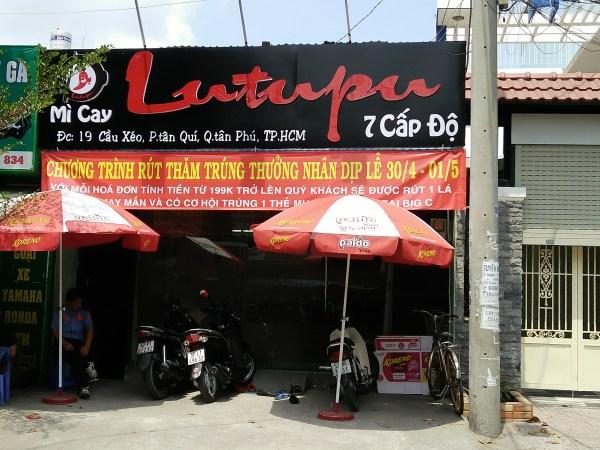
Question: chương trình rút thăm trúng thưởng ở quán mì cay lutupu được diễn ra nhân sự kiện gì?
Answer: nhân dịp lễ 30 tháng 4 và 1 tháng 5